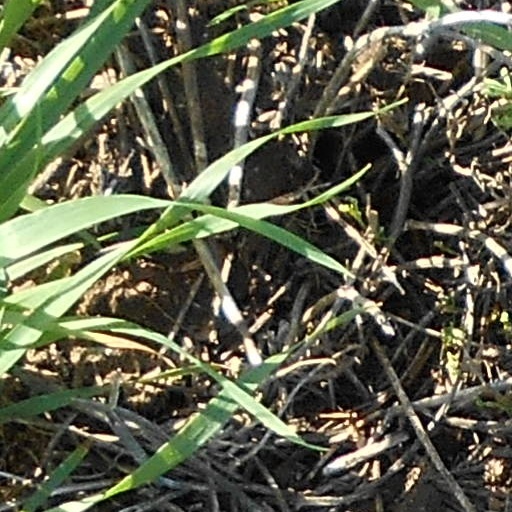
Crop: wheat